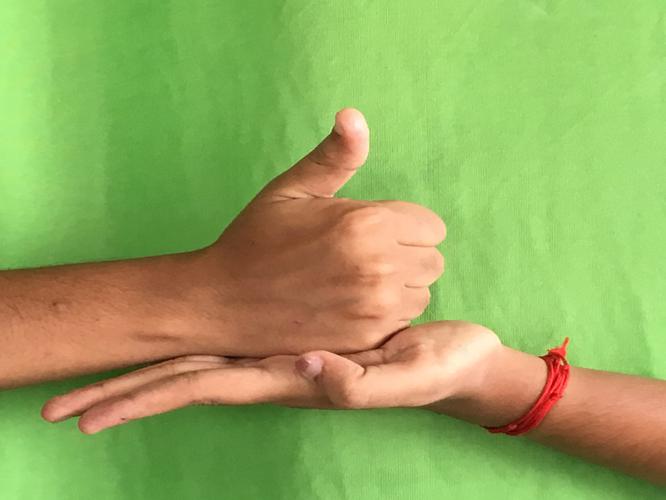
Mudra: Shivalinga
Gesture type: double_hand